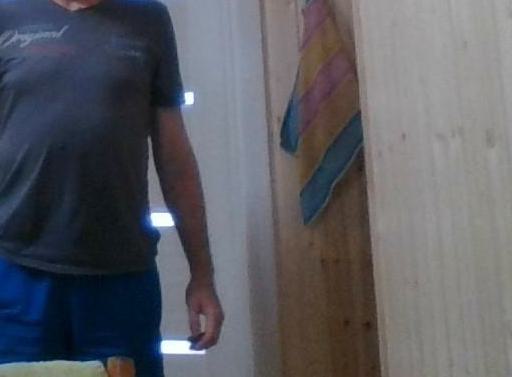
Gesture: no_gesture